François Mitterrand

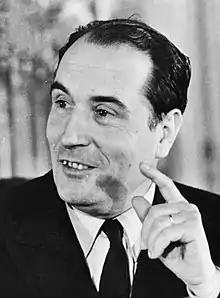
Mitterrand on 29 May 1968

In 1958, Mitterrand was one of the few to object to the nomination of Charles de Gaulle as head of government and to de Gaulle's plan for a Fifth Republic. He justified his opposition by the circumstances of de Gaulle's comeback: the 13 May 1958 quasi-putsch and military pressure. In September 1958, determinedly opposed to Charles de Gaulle, François Mitterrand made an appeal to vote "no" in the referendum over the Constitution, which was nevertheless adopted on 4 October 1958. This defeated coalition of the "No" was composed of the PCF and some left-wing republican politicians (such as Pierre Mendès-France and François Mitterrand).